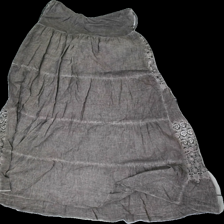
View: back
Type: Skirt
Category: Ladies
Brand: Missing
Colors: Beige
Material: 100% cotton
Pattern: Embroidered
Cut: Regular, Long, Loose
Season: All
Price range: <50
Recommended usage: Recycle
Description: washed out